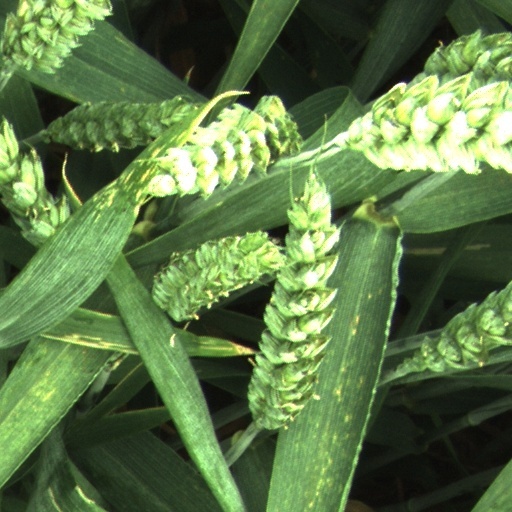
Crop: wheat